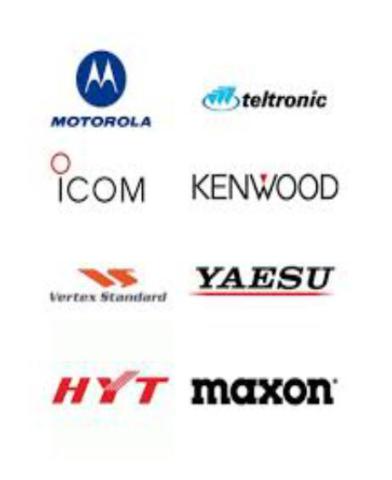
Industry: Electronic